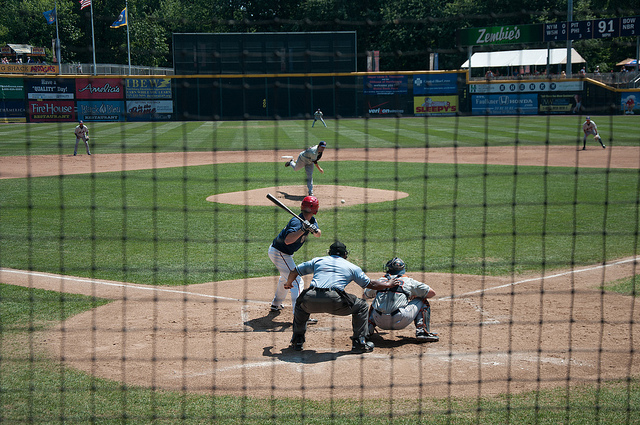
cầu thủ bóng chày đang thực hiện cú ném bóng về phía sân nhà